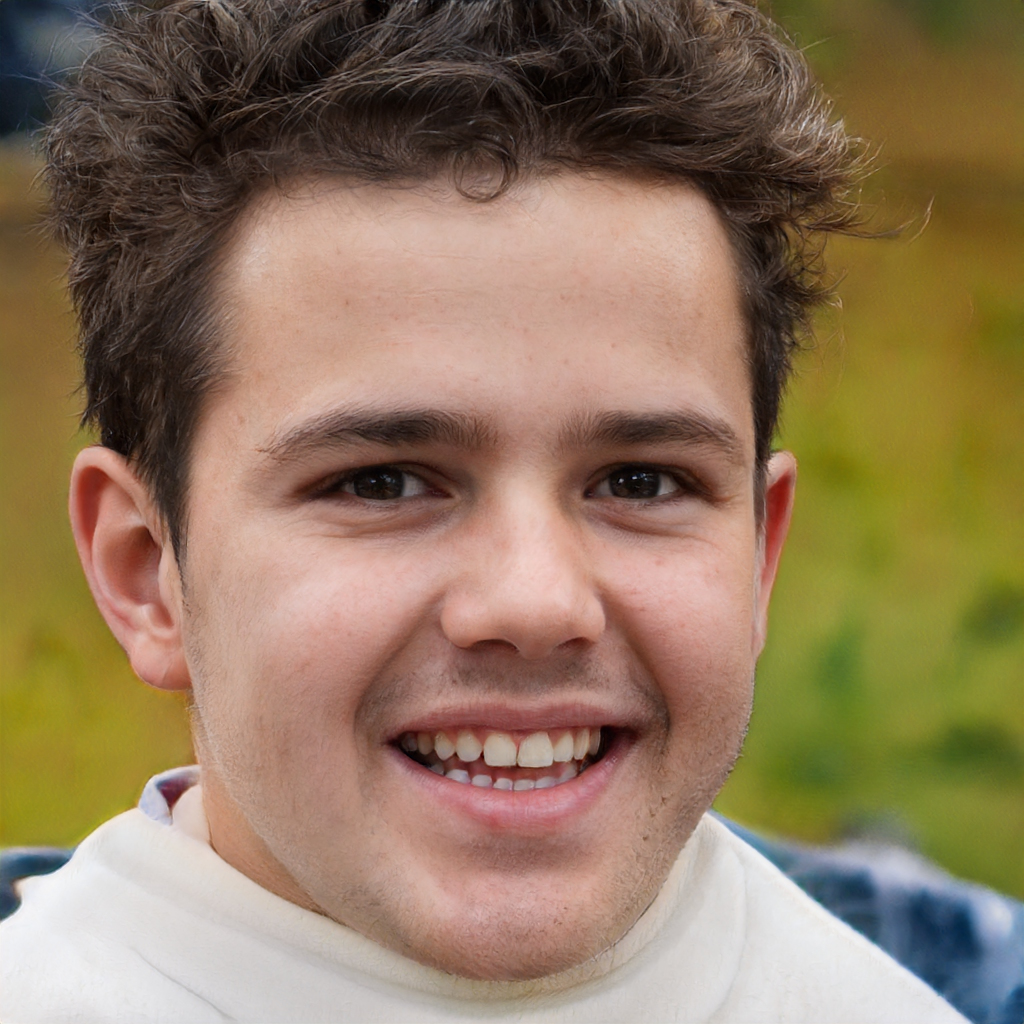
Gender: Male